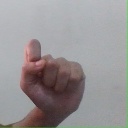
अक्षर: घ